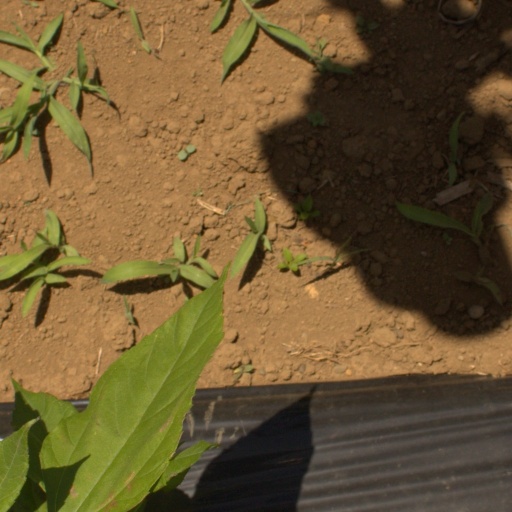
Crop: Jerusalem artichoke